Ricardo Cruzat

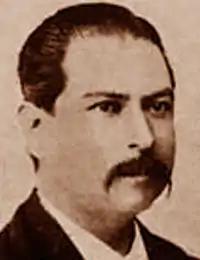

Ricardo Cruzat Hurtado (1845–1905) was a Chilean lawyer and politician. He was minister of foreign affairs (1891) under President Jose Manuel Balmaceda and minister of finance (1902–1903). He was a member of the Chilean Chamber of Deputies from 1894–1897.